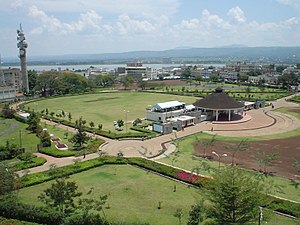
Kisumu
Udsigt over Kisumu
Kisumu er en by i den vestlige del af Kenya, med et indbyggertal på cirka 355.000. Byen er hovedstad i regionen Nyanza og er, med sin beliggenhed ved Victoriasøen, en af landets vigtigste havnebyer.